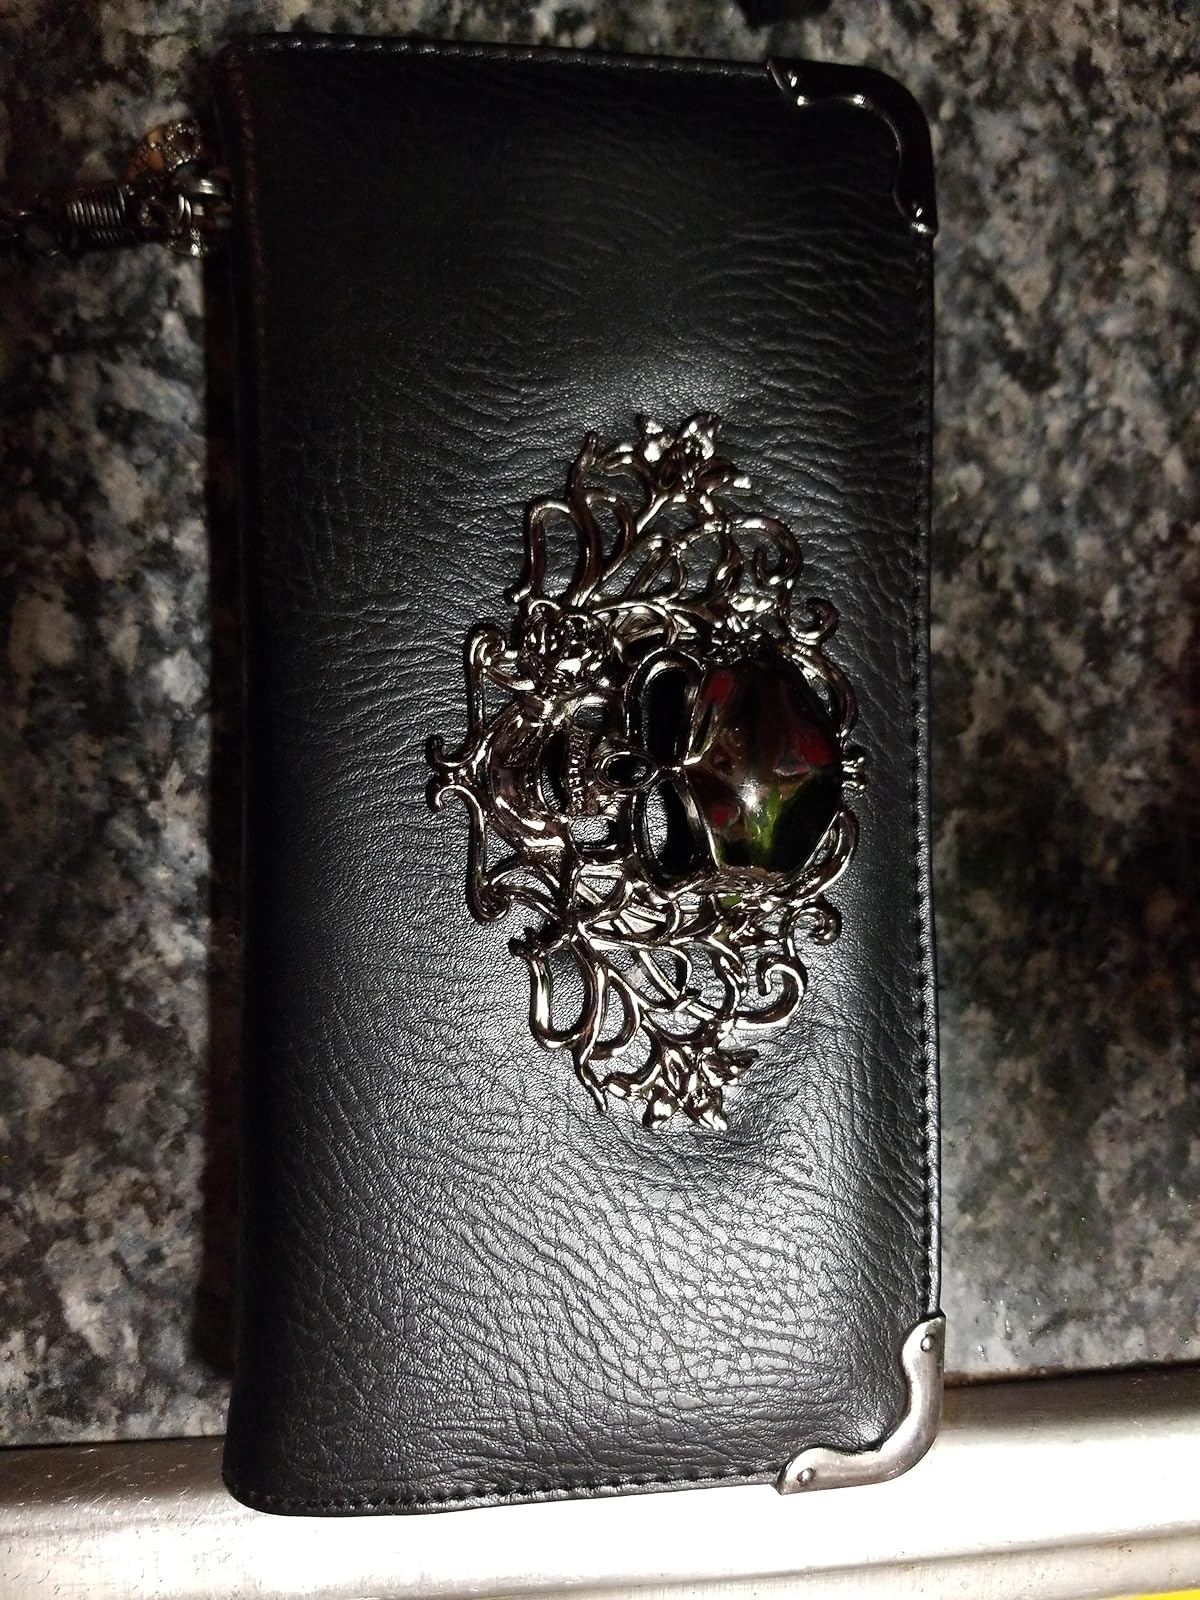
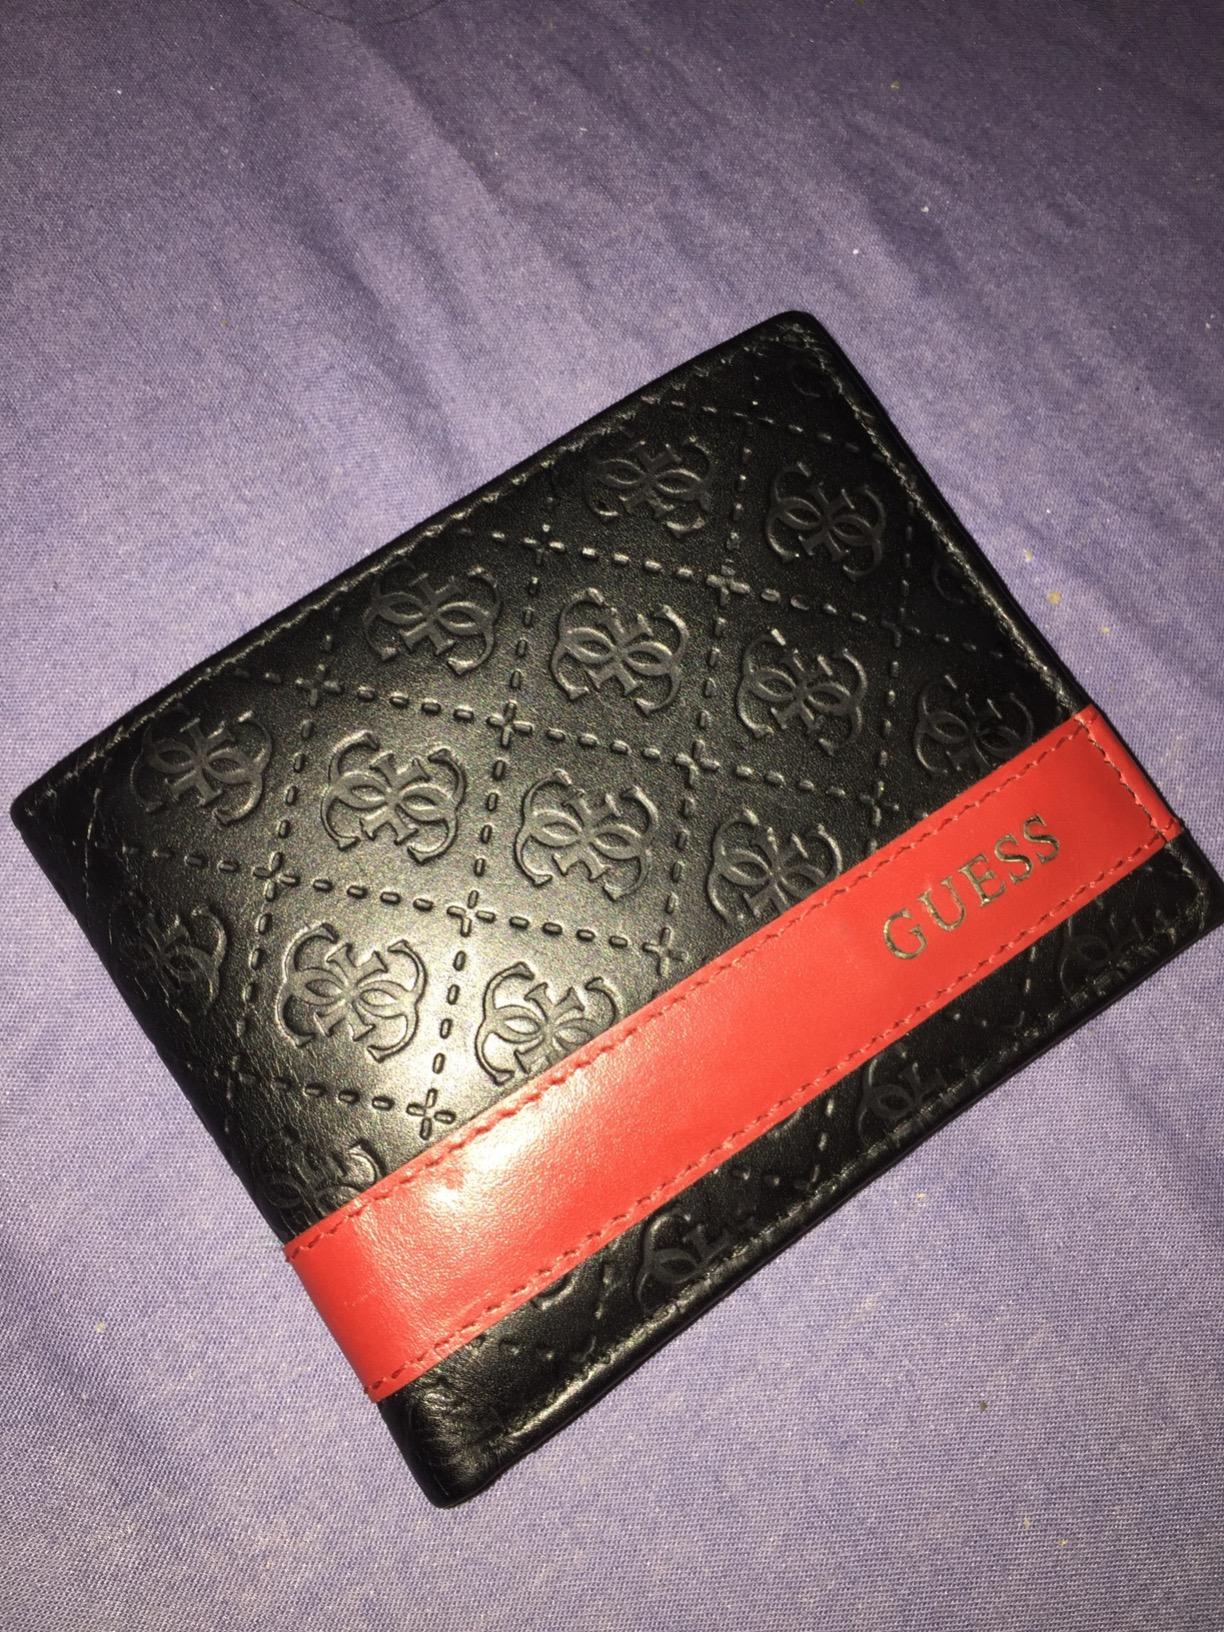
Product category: accessories_wallet
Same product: no